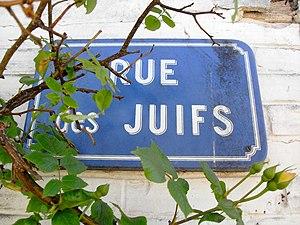
France, Nettancourt, Meuse (55) - Plaque de la Rue des Juifs
Nettancourt est une commune française située dans le département de la Meuse, en région Grand Est.
Les toponymes juifs sont nombreux en France et témoignent de plus de 2000 ans d'histoire des Juifs en France. Beaucoup notamment rappellent la présence des Juifs avant leur expulsion du royaume au XIVᵉ siècle. D'autres rappellent les communautés qui ont perduré en Alsace ou en Avignon et en Comtat-Venaissin jusqu'au début du XXᵉ siècle. En 1946, l'historien Robert Anchel, cité par Gérard Nahon, recensait 191 toponymes juifs en France. Aujourd'hui, grâce à Internet et les sites de cartes géographiques, on peut en recenser plus de 400 auxquels se sont ajoutés ceux qui commémorent la Shoah.